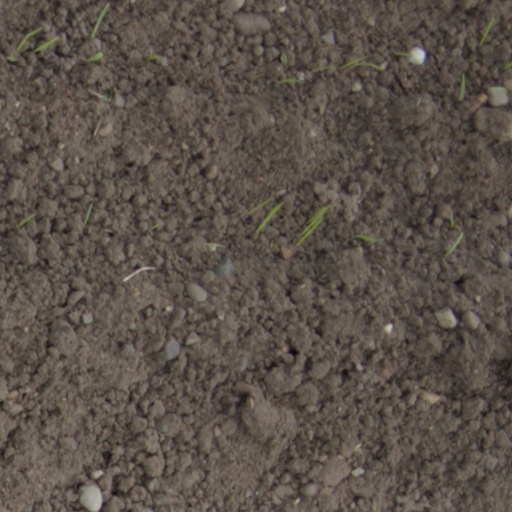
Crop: wheat